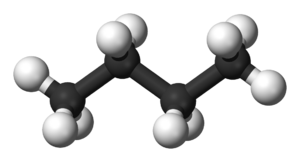
Le butane est un hydrocarbure saturé de la famille des alcanes et de formule brute C₄H₁₀. Il existe sous deux formes isomères, le n-butane et l'isobutane ou 2-méthylpropane.